Columbus Circle, Syracuse

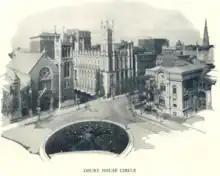
St. Mary's Circle 1926

Columbus Circle was initially known as Library Circle and later as St. Mary's Circle. It was also known as Courthouse Square at some time. In 1910 the circle held a grove of "Eucalyptus globulus" trees. A 1911 letter to the editor of "The Post-Standard" by Bishop Ludden suggested putting a statue of Gabriel in the center of the circle. According to a 1952 article in "The Post-Standard", the paper had records indicating that the circle was officially renamed Columbus Circle in October 1932. However, the 1952 article reported that the city had found no records officially recording this change.